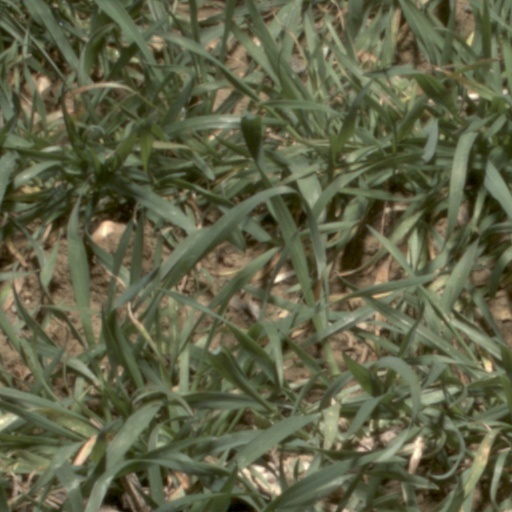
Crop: wheat